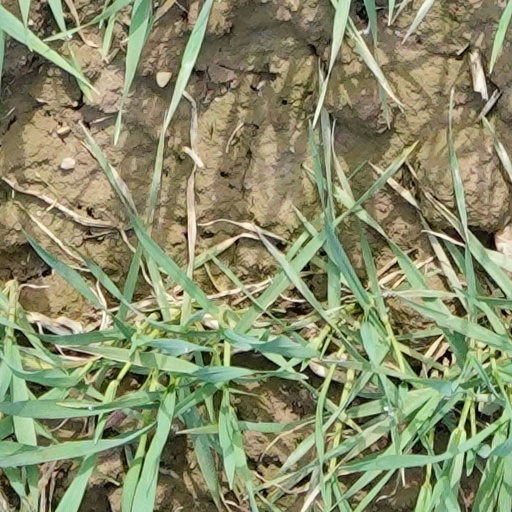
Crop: wheat